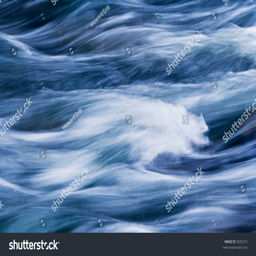
water rushing by in river forming a painted appearing abstract pattern .